Hein & Oss

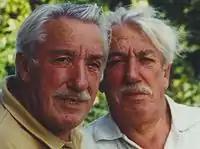
Hein & Oss in 2000

Hein & Oss was a German duo consisting of twins Heinrich "Hein" Kröher (September 17, 1927 – February 14, 2016) and Oskar "Oss" Kröher (September 17, 1927 – July 1, 2019) were folk singer-songwriters. They were born in Pirmasens, Rhineland-Palatinate. The twins had an extensive career, both performering for five decades of stages both in the European continent and North America.